Bogotá Botanical Garden

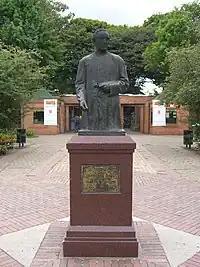
Statue of José Celestino Mutis in one of the entrances of the park

Jose Celestino Mutis was born in Spain in the city of Cadiz in 1732. He graduated in medicine from the University of Seville. In 1783, Under the rule of Charles III of Spain, he headed the Royal Botanical Expedition to New Granada. The expedition was the most important scientific collaboration of the 18th century where over 6,600 new species of flora were discovered and described. Although most of his research was not published and most of the time never completed, he remains as one of the greatest promoters of science and knowledge in the Americas.